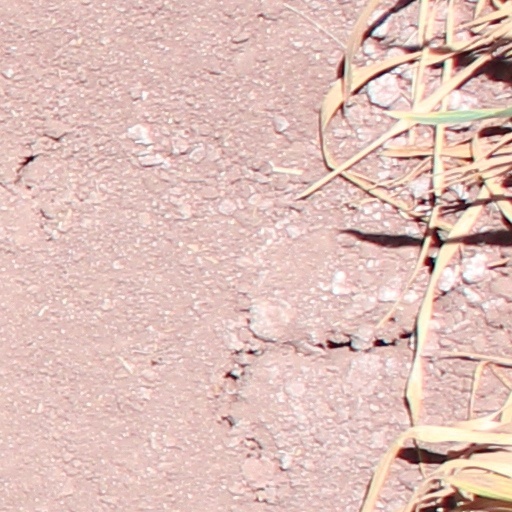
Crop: wheat